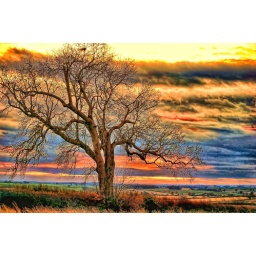
Shot this in a field near my home